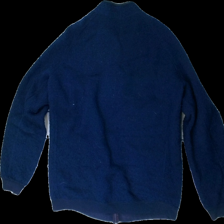
View: back
Type: Outerwear
Category: Men
Brand: Helly Hansen
Colors: Blue
Material: 100% nylone
Pattern: Logo print
Cut: Regular
Size: 54
Season: Autumn
Stains: Minor
Damage: fläckar
Damage location: middle center
Damage 2 location: middle center
Damage 3 location: bottom center
Price range: <50
Recommended usage: Energy recovery
Description: blå kofta. mycket nopprig och fläckig